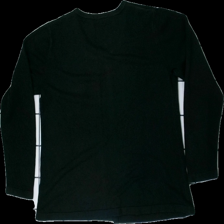
View: back
Type: Cardigan
Category: Ladies
Brand: Isolde
Colors: Black
Material: 100% acrylic
Cut: Regular, C-collar
Size: L
Price range: 100-150
Recommended usage: Reuse